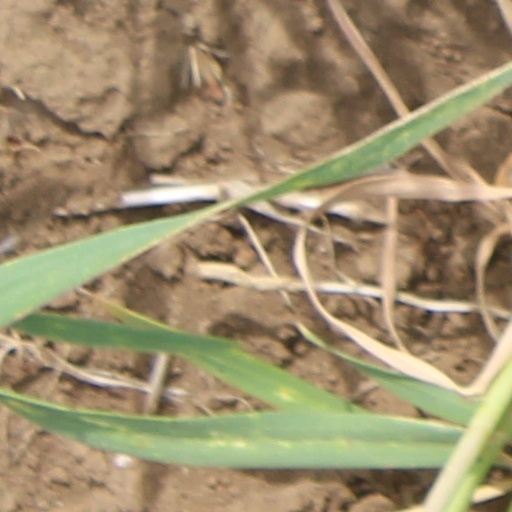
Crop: wheat